Raven's Gate

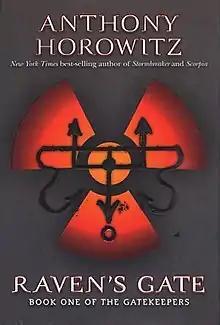
First earlier US edition

Raven's Gate is the first book in "The Power of Five" series, written by Anthony Horowitz. It was published and released in the United Kingdom on 1 August 2005, by Walker Books Ltd and in the United States (1 June 2005) by Scholastic Press under the adjusted series title "The Gatekeepers". It is followed by "Evil Star", released in 2006, "Nightrise" in 2007, and "Necropolis" in 2008, with the final book "Oblivion" in 2012.